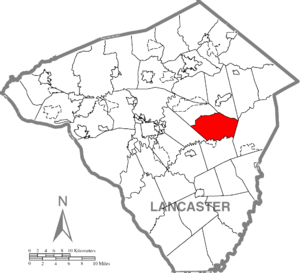
Leacock Township est un township situé à l'est de la partie centrale du comté de Lancaster, en Pennsylvanie, aux États-Unis. En 2010, il comptait une population de 5 220 habitants.